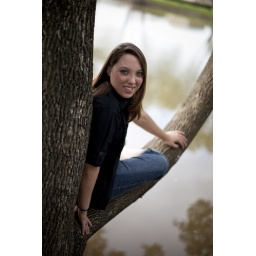
Jolease tree over water